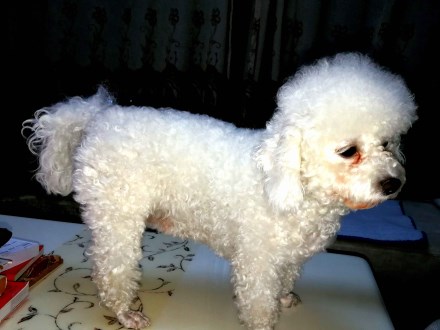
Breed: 3083-n000117-Bichon_Frise